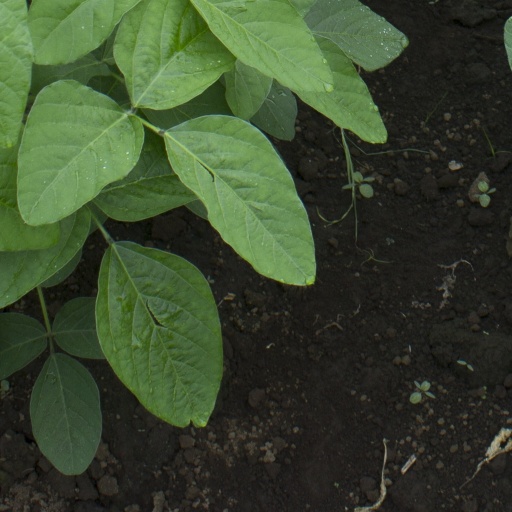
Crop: soybean